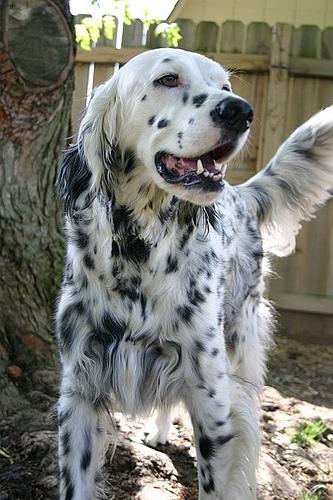
Breed: english setter